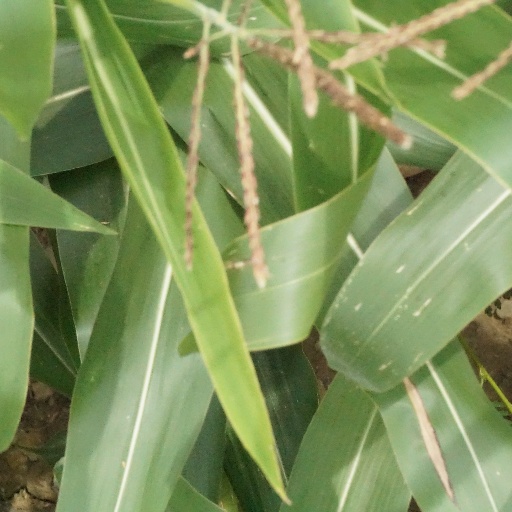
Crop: maize; corn